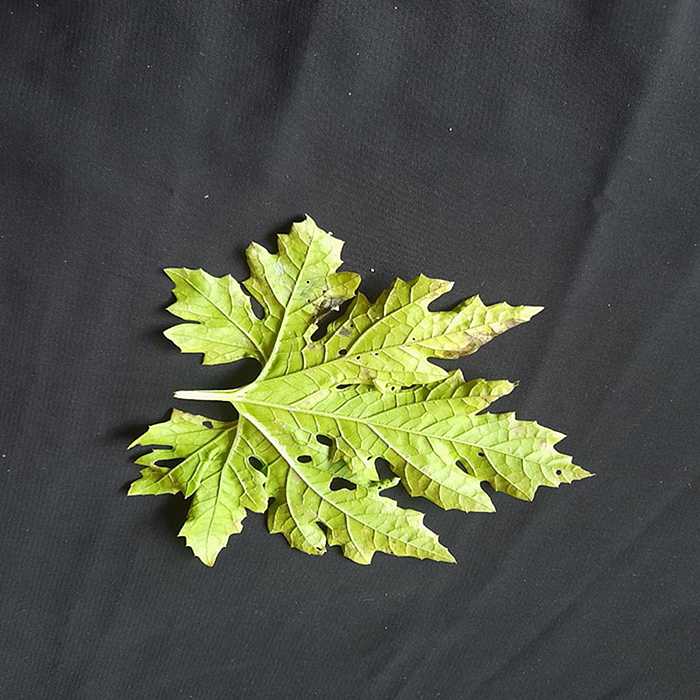
Plant: Bitter Gourd
Label: Downey mildew